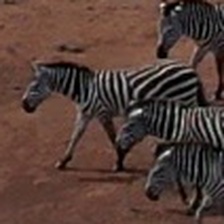
Pose orientation: left